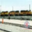
Label: train